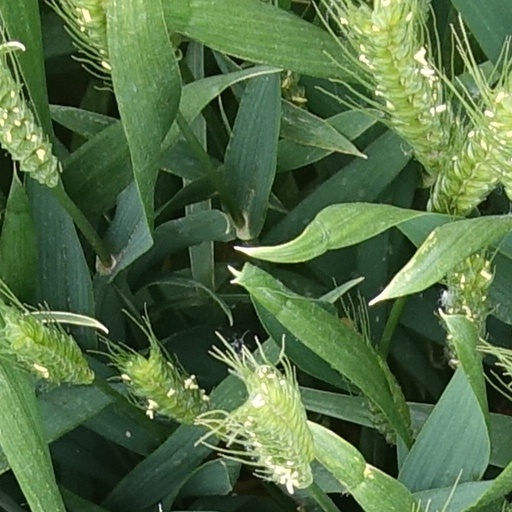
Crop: wheat